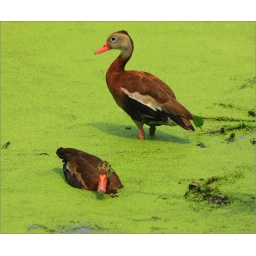
The green organic matter is called Duckweed and keeps algae from growing. It cleans water by absorbing nitrogen and phosphorous